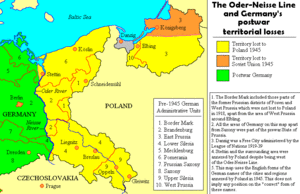
Tyske østområder
De tyske østområder: